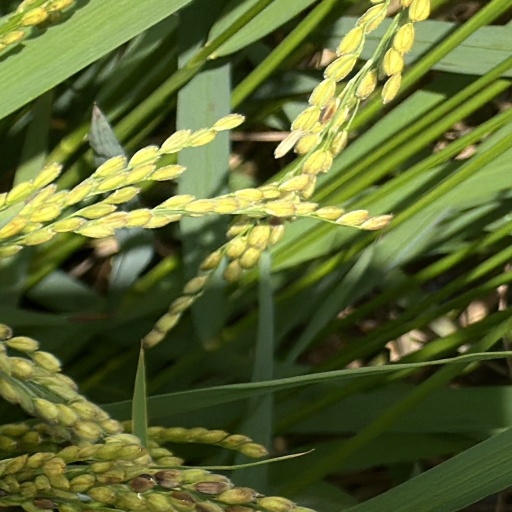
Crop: rice